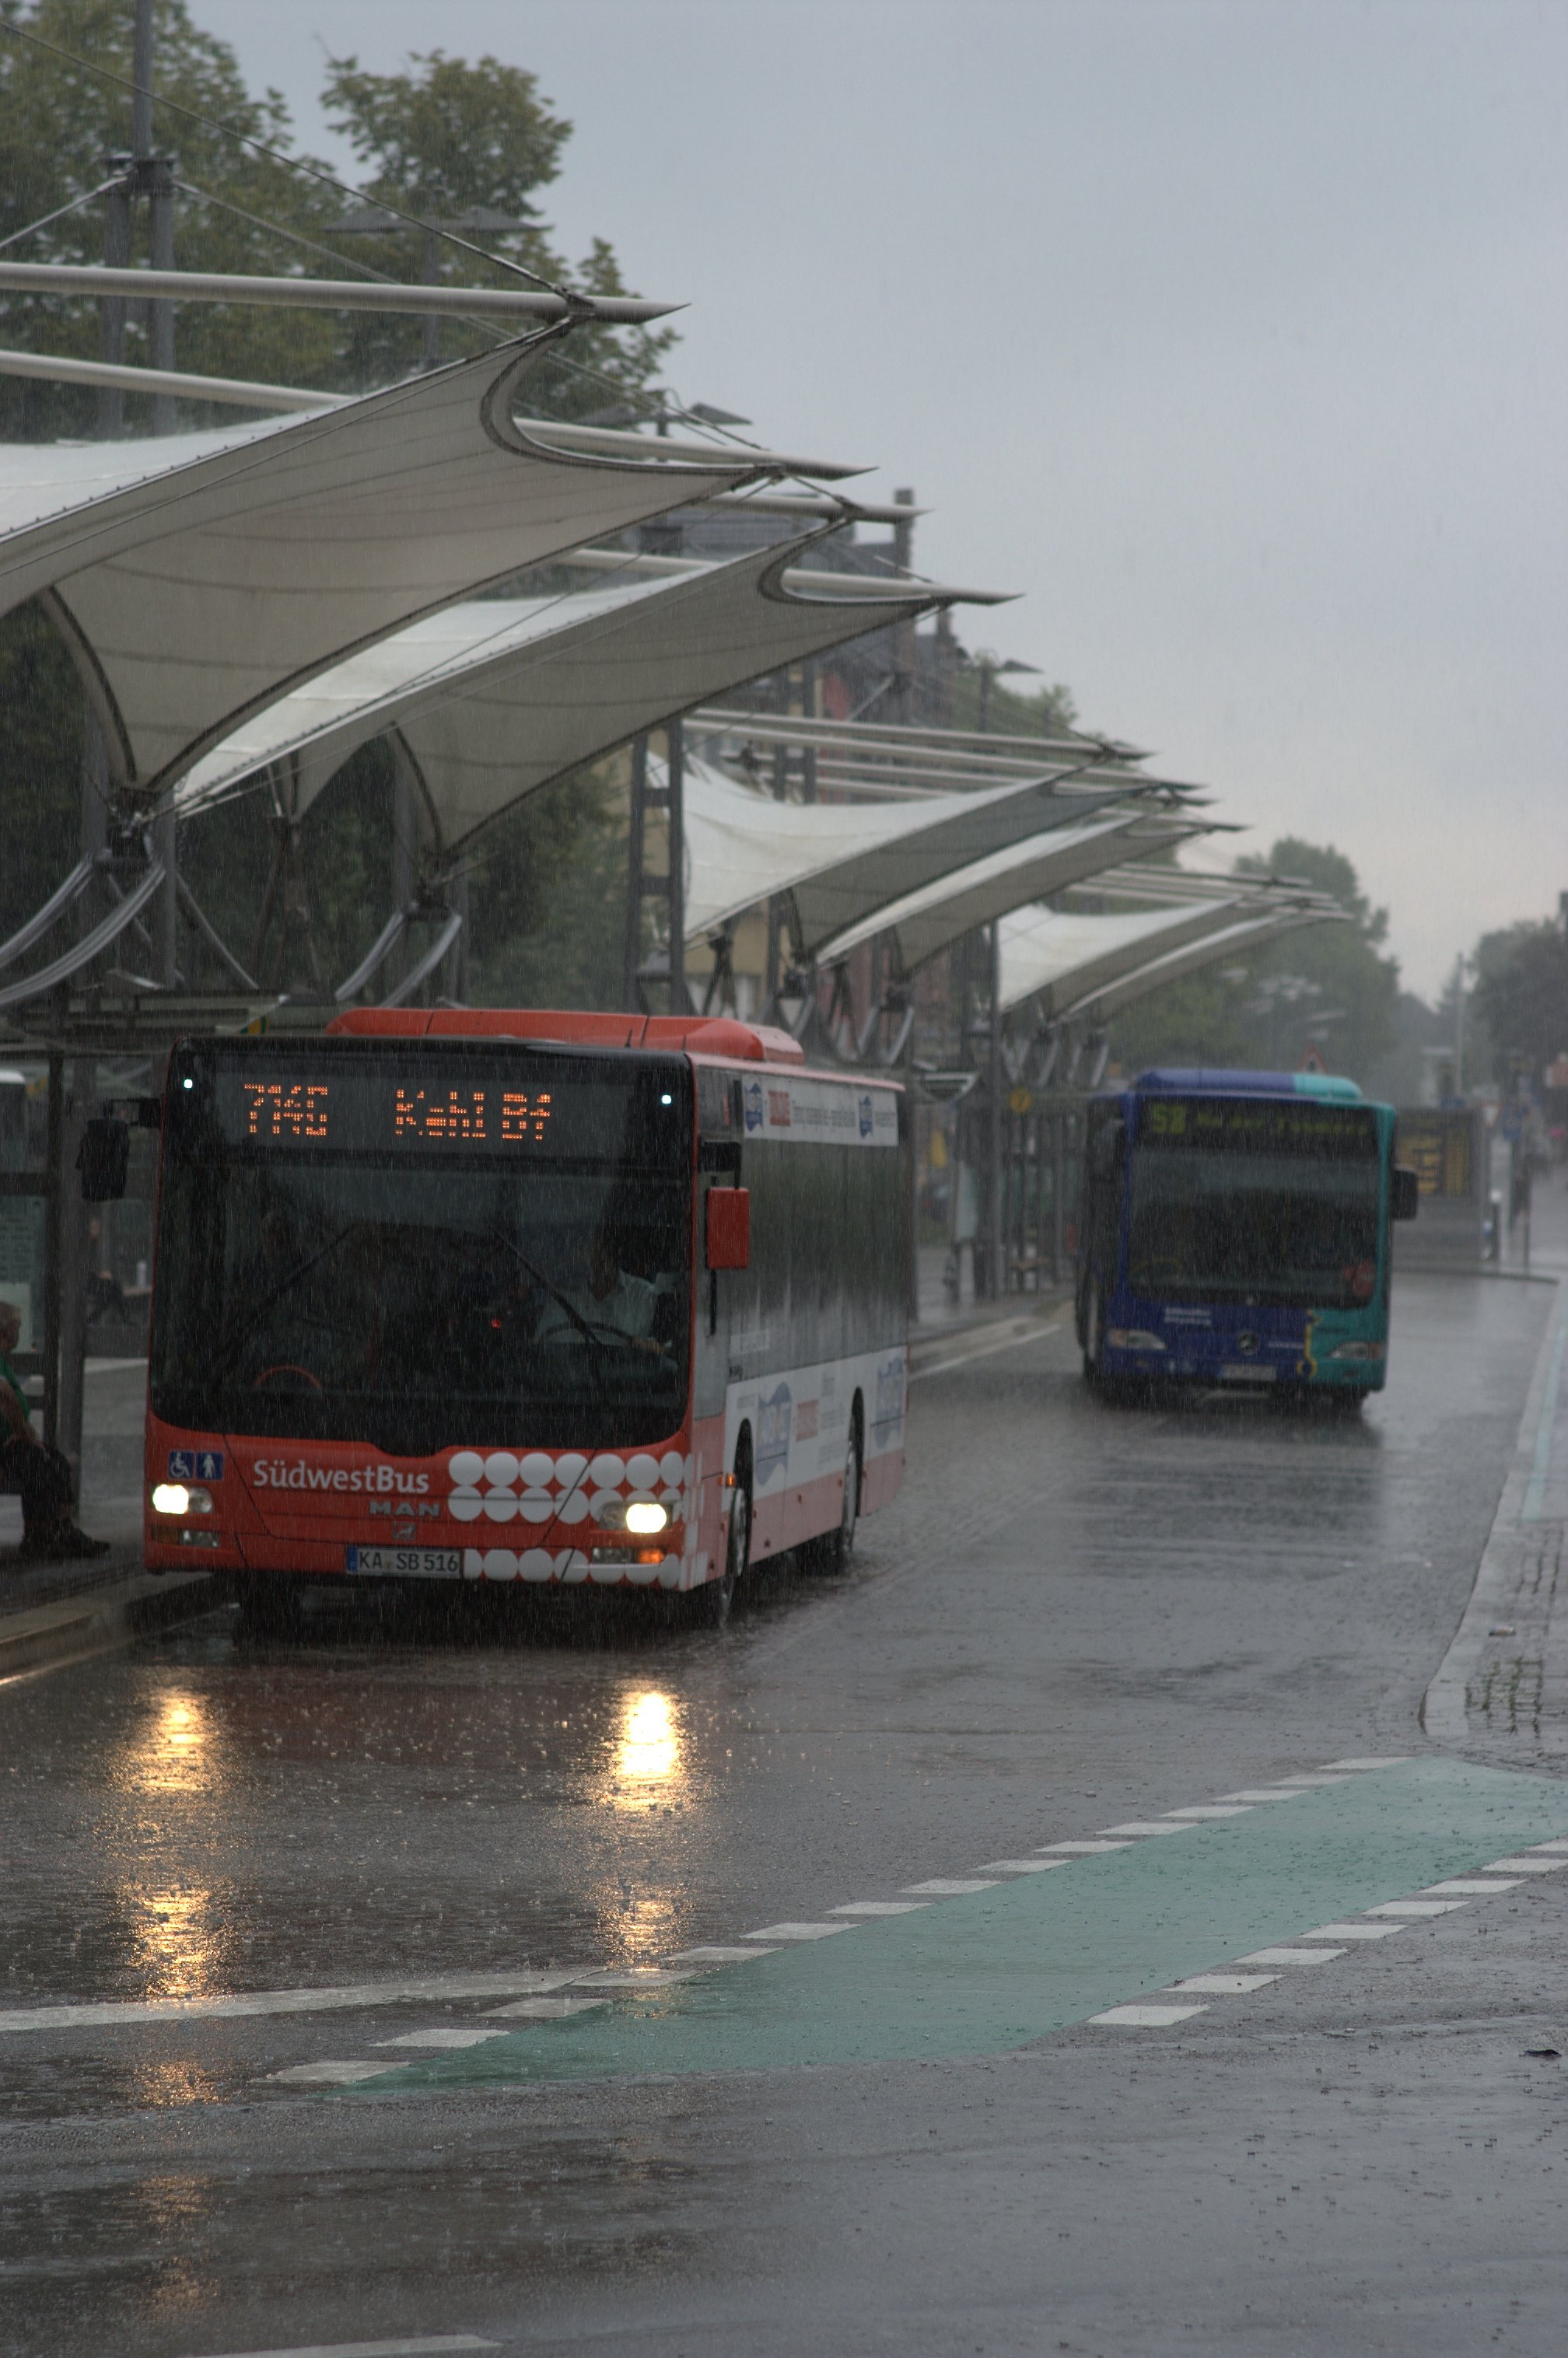
forest, traffic, transport, vehicle, black, public transport, bus, rawtherapee, germany, deutschland, walimex, samyang, pentax, schwarzwald, badenwrttemberg, 85mm, 2010, lenstagged, steffenzahn, k100d, justpentax, iamflickr, walimex85mm, walimexpro8514if, offenburg, land vehicle, mode of transport